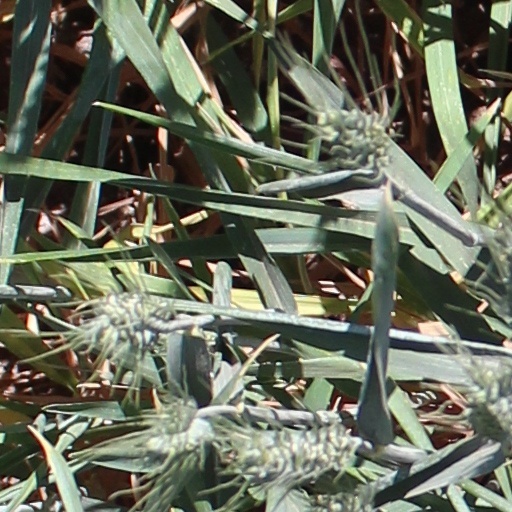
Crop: wheat